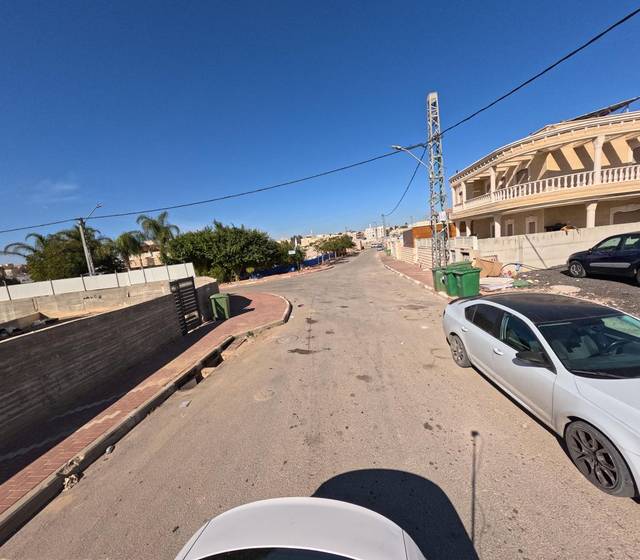
Region: Israel
Coordinates: 31.389, 34.774